Darwin Núñez

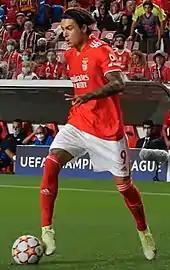
Núñez playing for Benfica in 2021

In May 2021, Núñez underwent surgery due to an injury on his right knee, forcing him to miss Benfica's first months of the new season. He made his return from injury on 21 August, replacing Everton in the 72nd minute, in a 2–0 away victory over Gil Vicente, being booked in the process. Following back-to-back braces against Santa Clara and Boavista in the Primeira Liga, he was named the league's Player of the Month and Forward of the Month for September. On 29 September, he scored his first two Champions League goals in a 3–0 home victory over Barcelona, and was named man of the match. On 27 November, he scored his first hat-trick in the league as his team finished the first half at B-SAD 7–0 up, though the game was abandoned early in the second half due to insufficient players on the COVID-affected host team. He added another treble on 12 December against Famalicão in a 4–1 away win, becoming the seventh player in the league to score back-to-back hat-tricks. Three days later, he scored two goals in a 3–0 home win over Sporting da Covilhã to send his team into the semi-finals of the 2021–22 Taça da Liga, though, while he was away on international duty for Uruguay, Benfica were defeated 2–1 by crosstown rivals Sporting CP in the 2022 Taça da Liga final.